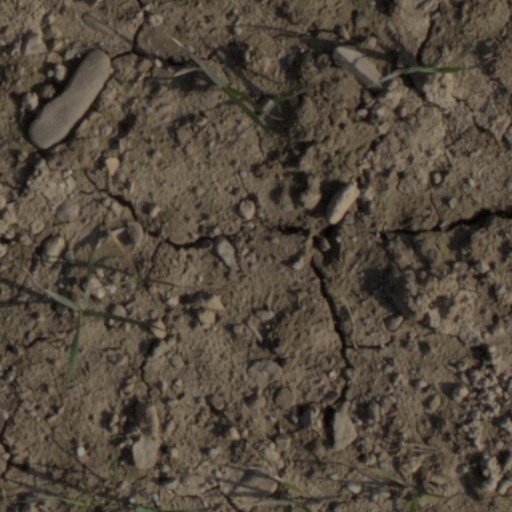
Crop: wheat